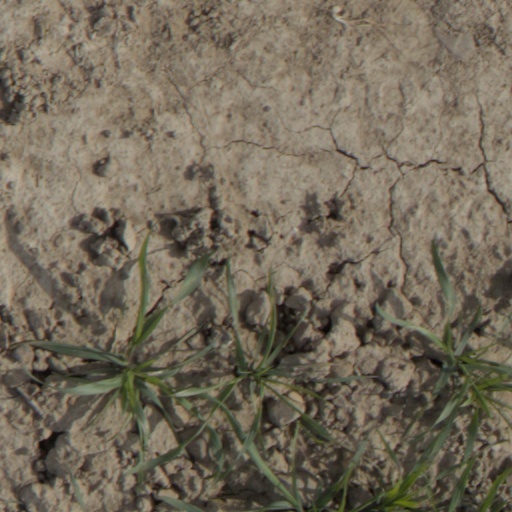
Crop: wheat